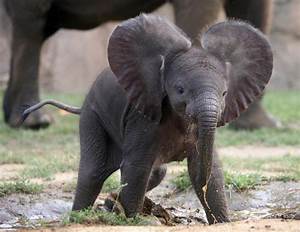
Label: elefante